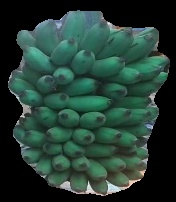
Variety: elakki-bale
Grade: grade2